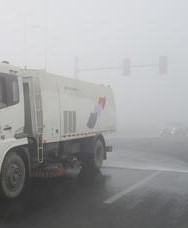
Weather: foggy or hazy